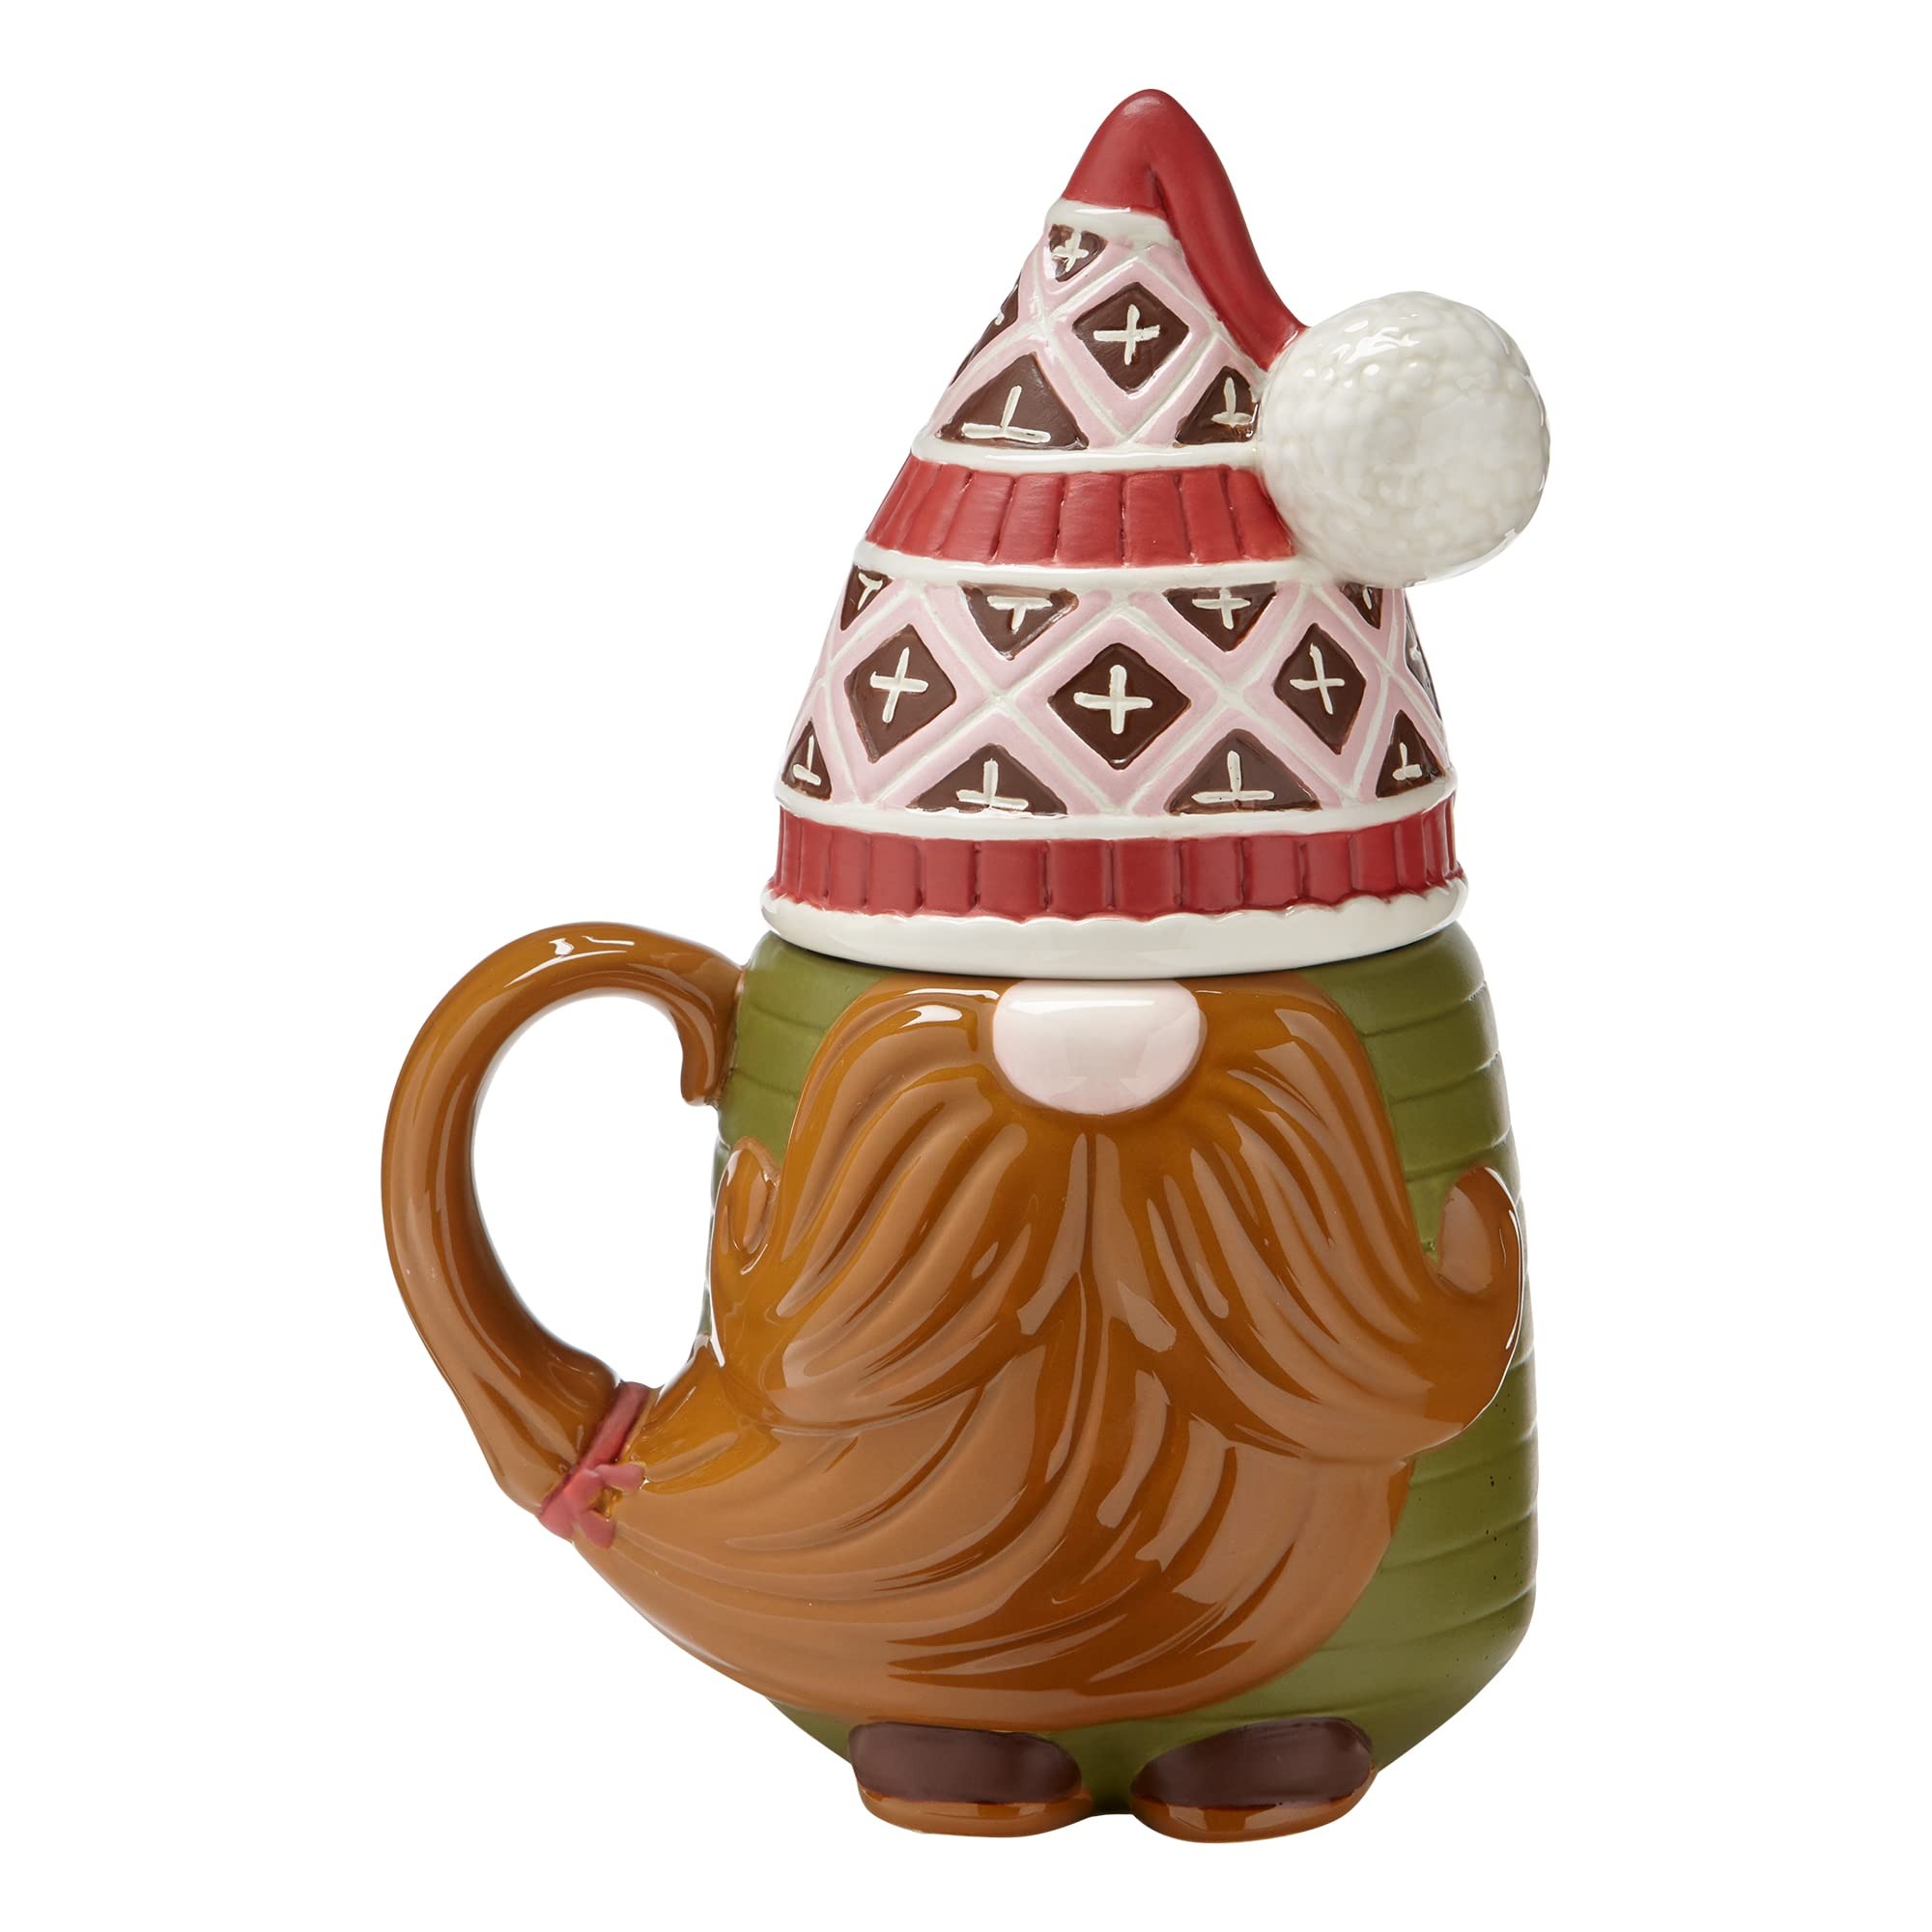
Item Name: tag Oskar Gnome Lidded Mug MULTI
Bullet Point 1: Hand painted and sculpted earthenware. Silicone seal. Matte and glossy finish.
Bullet Point 2: Crafted from dolomite (earthenware) dark brown clay, silicone gasket
Bullet Point 3: Mug measures 9 inch h x 6.34 inch l x 4.7 inch w. capacity 18 oz.
Product Description: Meet Oskar, a gnome sure to warm up your day! This mug features a coordinating hat with a silicone gasket to keep your drinks sealed tight. Each gnome has a unique personality, so collect all three!
Value: 1.0
Unit: Count

Price: 29.99